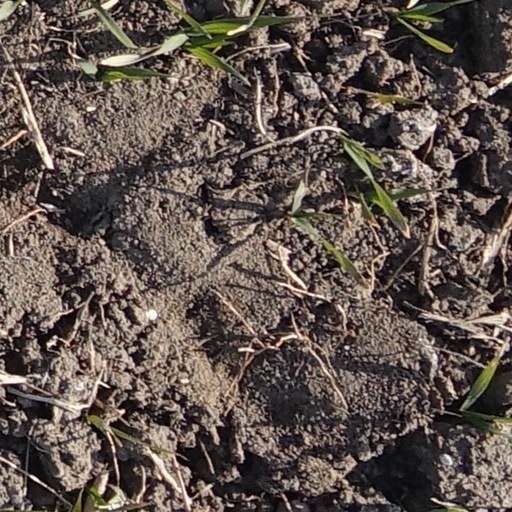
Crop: wheat